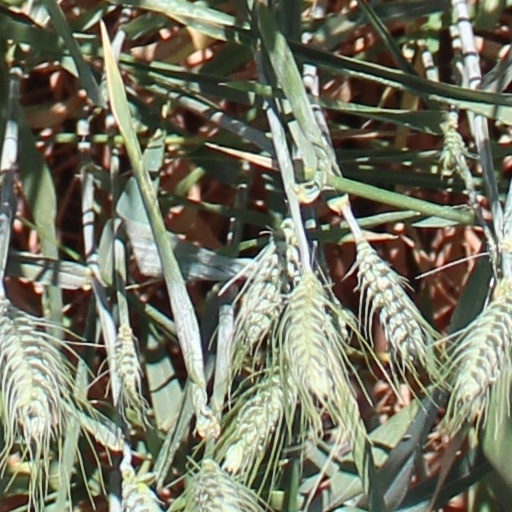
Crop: wheat